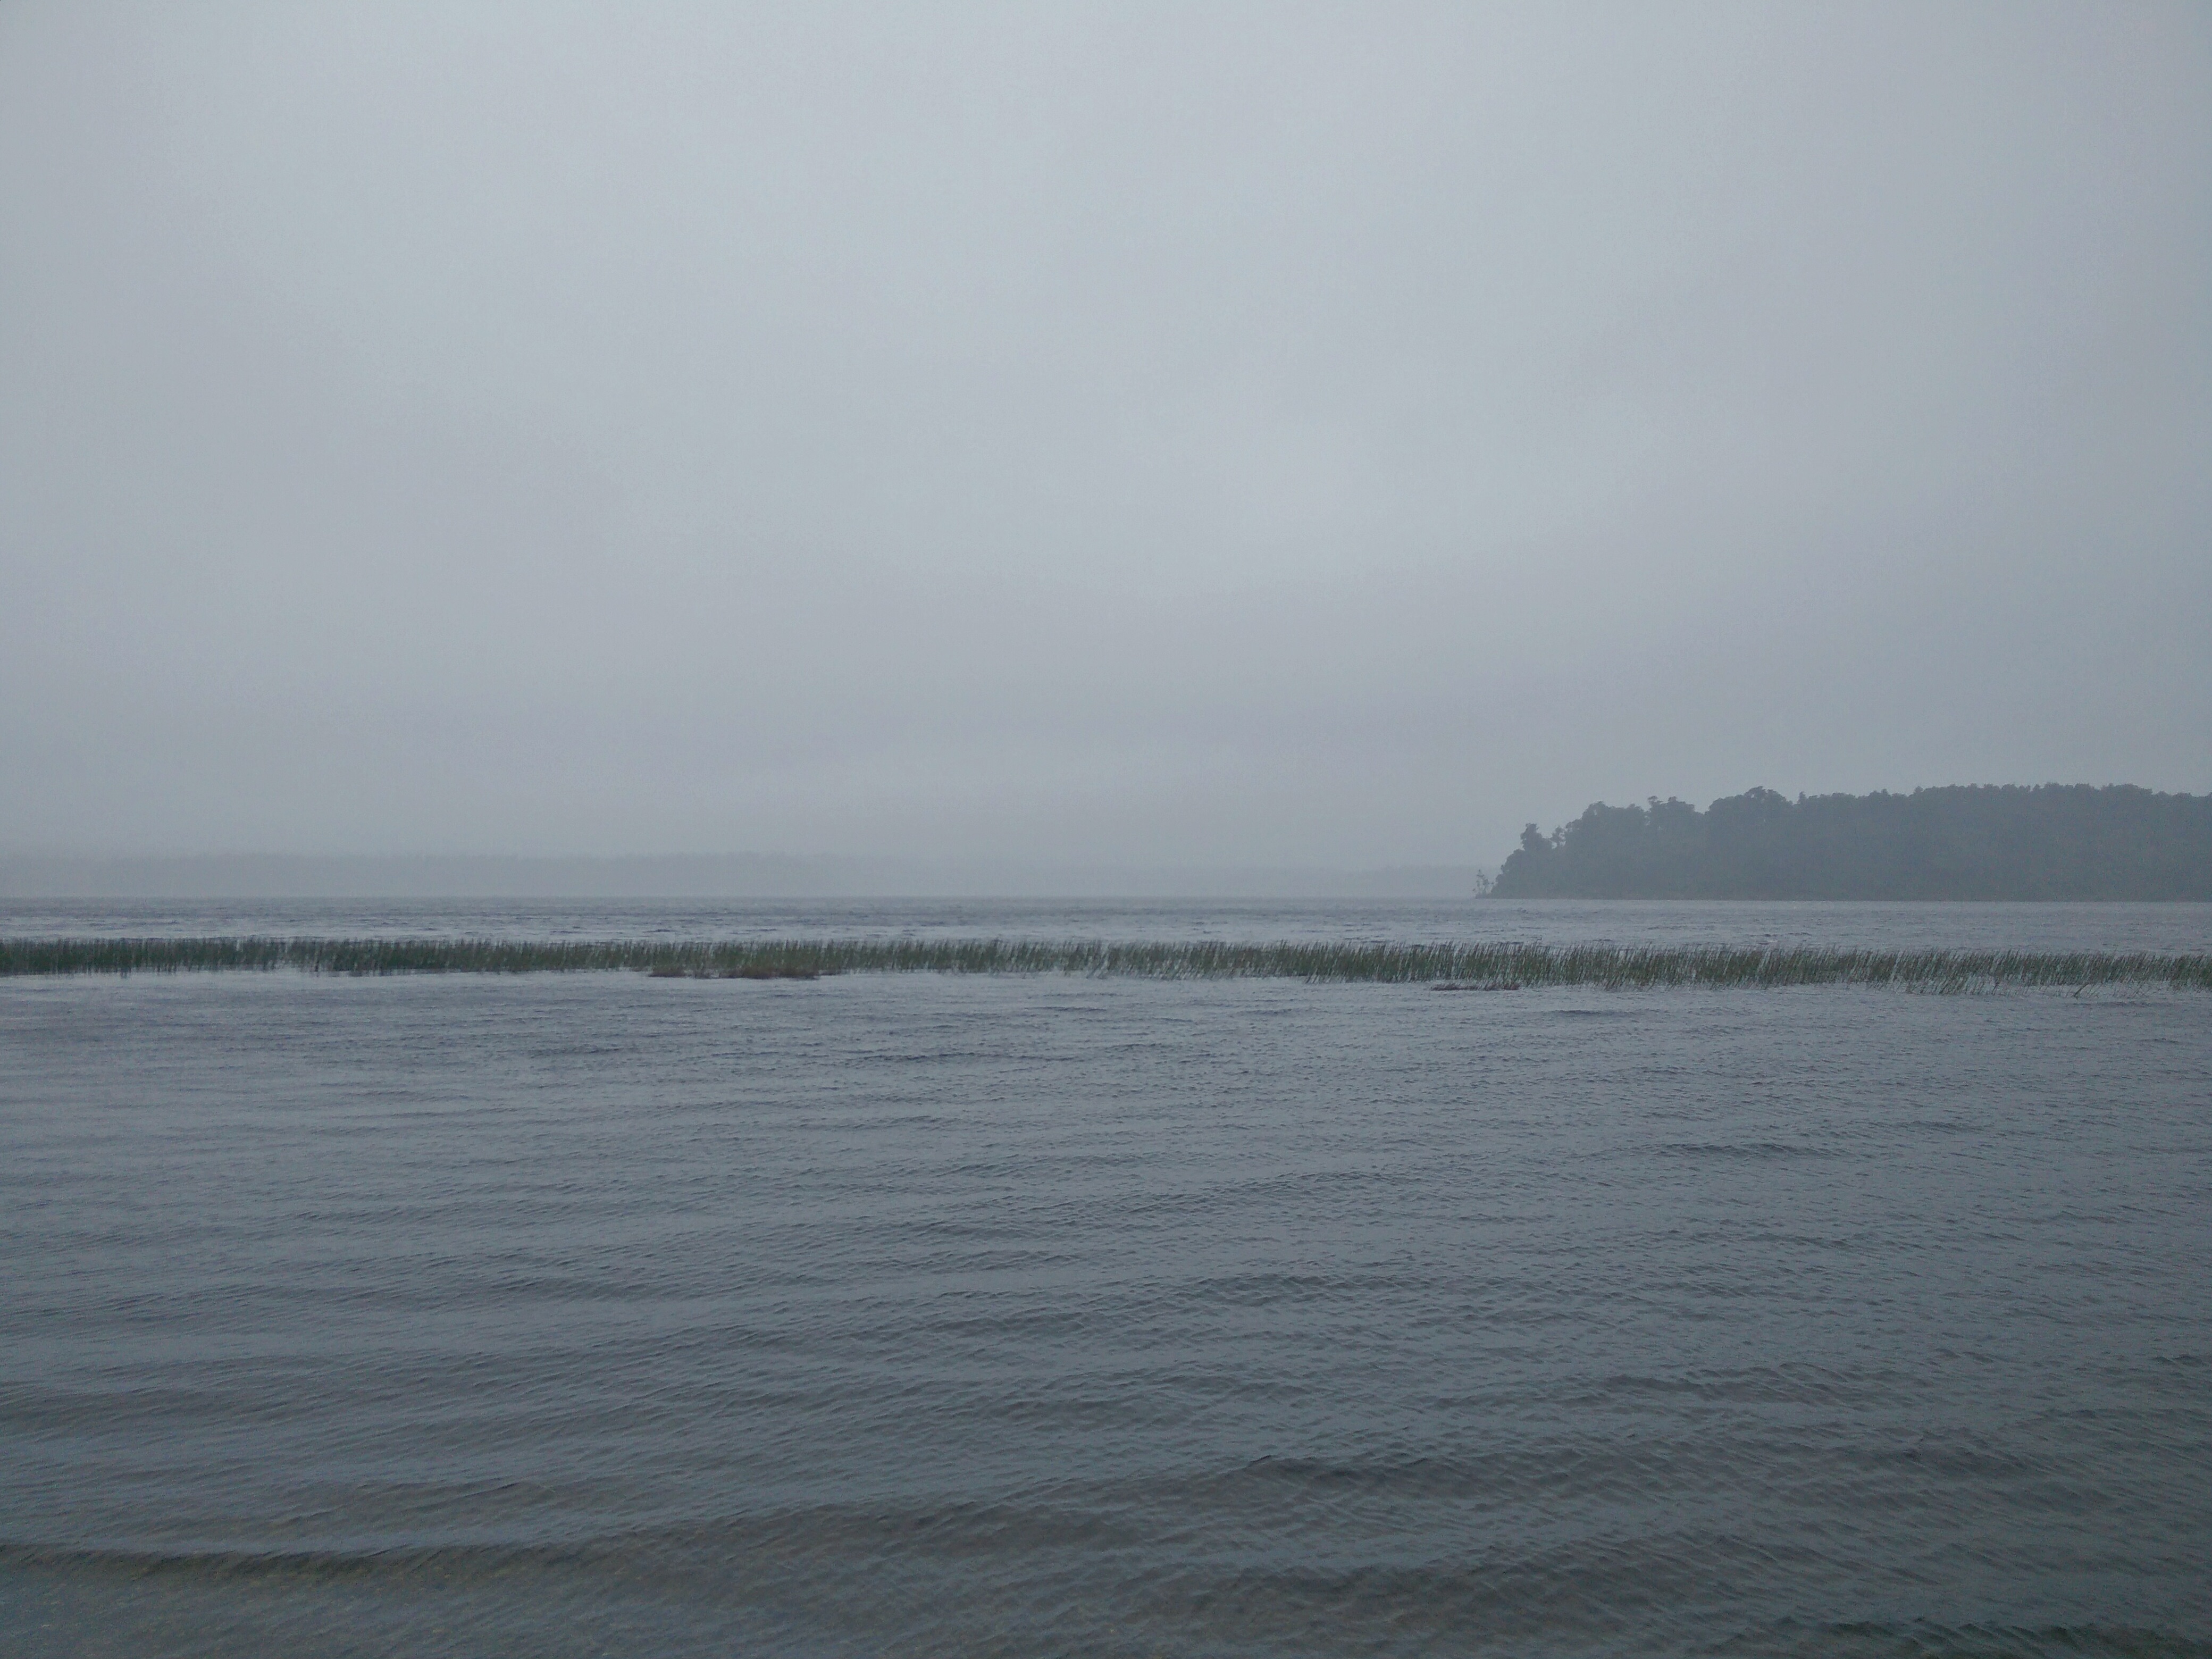
sea, coast, ocean, horizon, fog, mist, shore, wave, lake, weather, bay, body of water, channel, atmospheric phenomenon, wind wave